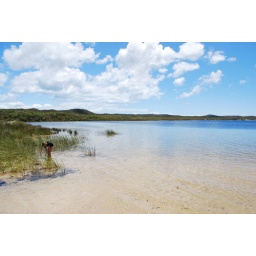
a large fresh water lake over to the eastern side of the island